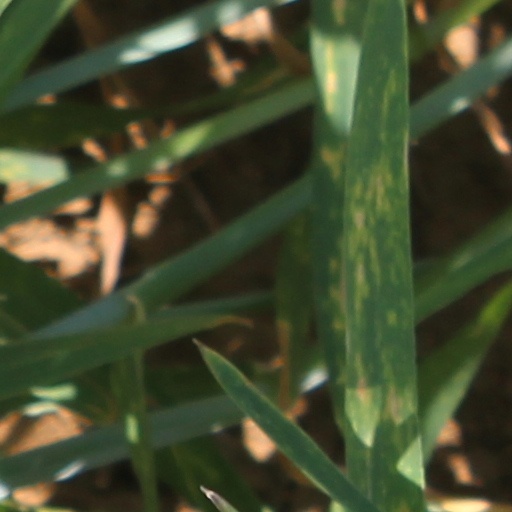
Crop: wheat